Croydon

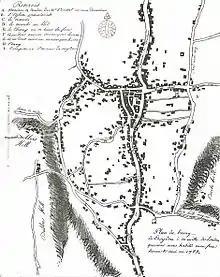
The earliest detailed map of Croydon, drawn by the 18-year-old Jean-Baptiste Say in 1785. The early settlement of Old Town, including the parish church (marked B) lies to the west; while the triangular medieval marketplace, probably associated with Archbishop Kilwardby's market charter of 1276, is clearly visible further east, although by this date it has been infilled with buildings.

As the vast majority of place names in the area are of Anglo-Saxon origin, the theory accepted by most philologists is that the name Croydon derives originally from the Old English "croh", meaning "crocus", and "denu", "valley", indicating that, like Saffron Walden in Essex, it was a centre for the cultivation of saffron. It has been argued that this cultivation is likely to have taken place in the Roman period, when the saffron crocus would have been grown to supply the London market, most probably for medicinal purposes, and particularly for the treatment of granulation of the eyelids.